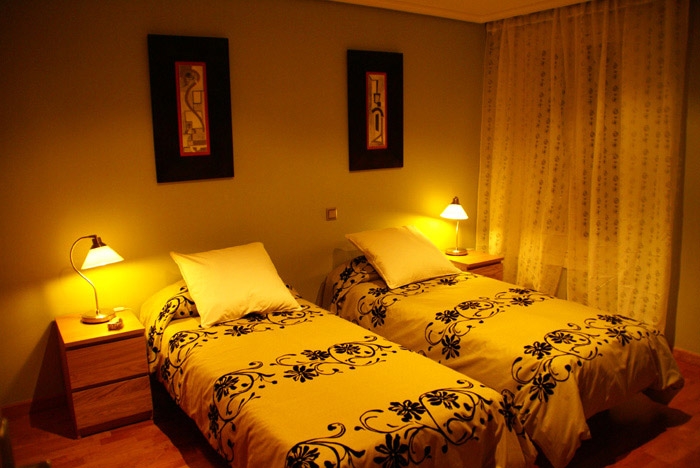
Room type: bedroom